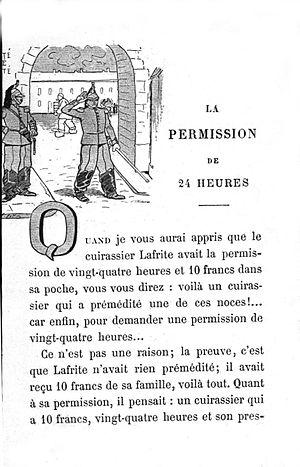
Jules Moinaux, nom de plume de Joseph-Désiré Moineaux ou Moineau, est un écrivain et humoriste français, dramaturge, chroniqueur et librettiste, né le selon les sources le 24 ou 29 octobre 1815 à Tours, mort le 4 décembre 1895 à Saint-Mandé.
Eugène Jean-François Cottin né le 2 octobre 1841 à Strasbourg et mort le 7 août 1902 dans le 17ᵉ arrondissement de Paris, est un peintre, graveur, illustrateur et caricaturiste français.